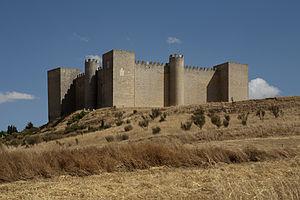
La province de Valladolid est l'une des neuf provinces de la communauté autonome de Castille-et-León, dans le nord-ouest de l'Espagne. Elle compte une population de 520 716 habitants pour un total de 225 municipalités, une superficie de 8 110 km² et une densité de population de 64,19 hab/km². Sa capitale est la ville de Valladolid. Cette province se distingue par un des plus hauts indices de développement humain dans le monde, s'expliquant par le haut index atteint par le niveau d'éducation, un des meilleurs d'Espagne.